The Procuress (Dirck van Baburen)

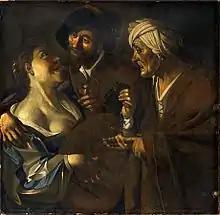
The Courtauld Institute copy, believed to be a van Meegeren forgery

In 1960, Geoffrey Webb presented a version of the painting to the Courtauld Institute. At the end of the Second World War, he had been an allied officer in Europe investigating art works looted by the Nazis. He believed it was a fake painted by Han van Meegeren, and he presented it to the Courtauld as such. In his own defense, van Meegeren claimed that the painting had been bought in an antique shop by his wife. Although the painting was initially believed to be a fake, its authenticity remained controversial, and in 2009 a scientific study indicated that the painting was likely to be genuine, as no modern pigments were found. A spokesperson for the gallery stated that they were "surprised" by the results, but that the evidence indicated that it was "likely to be a 17th-century painting".